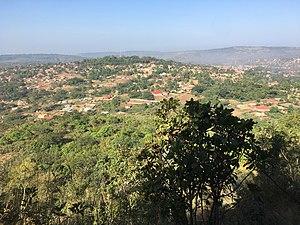
Télimélé est une ville de la république de Guinée. Située à l'ouest du pays, dans la région naturelle de Guinée maritime, c'est le chef-lieu de la préfecture de Télimélé dans la région de Kindia.